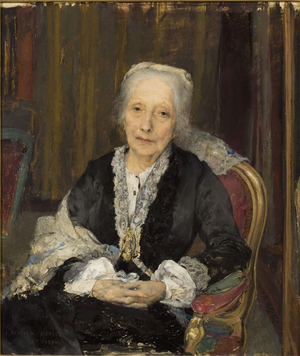
Juliette Drouet, de son vrai nom Julienne Joséphine Gauvain, née à Fougères le 10 avril 1806 et morte à Paris le 11 mai 1883, est une actrice française qui a été la compagne de Victor Hugo pendant près de cinquante ans.